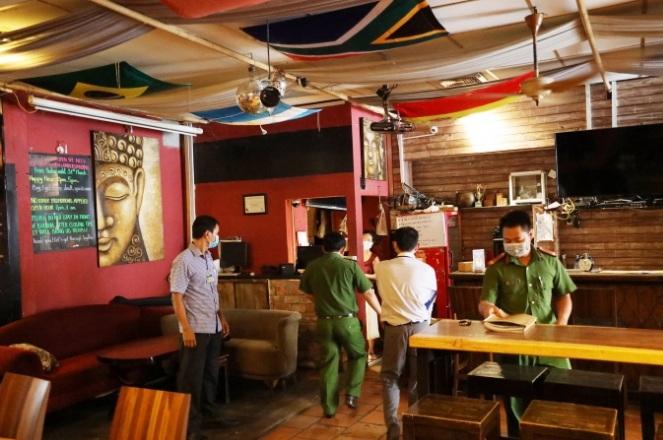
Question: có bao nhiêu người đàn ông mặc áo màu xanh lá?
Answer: có hai người